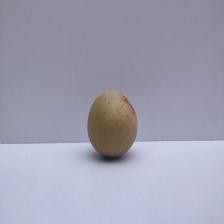
Size: Medium